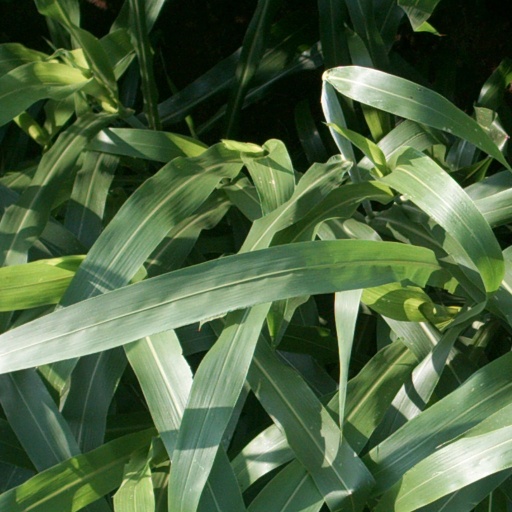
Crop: sorghum